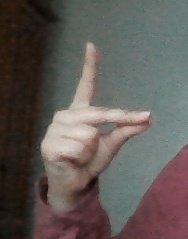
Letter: ta